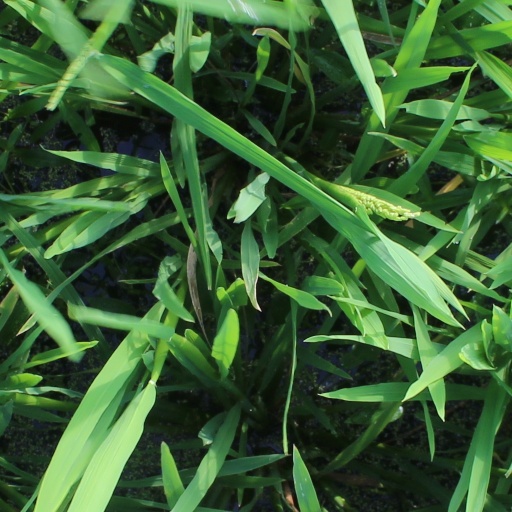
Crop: rice